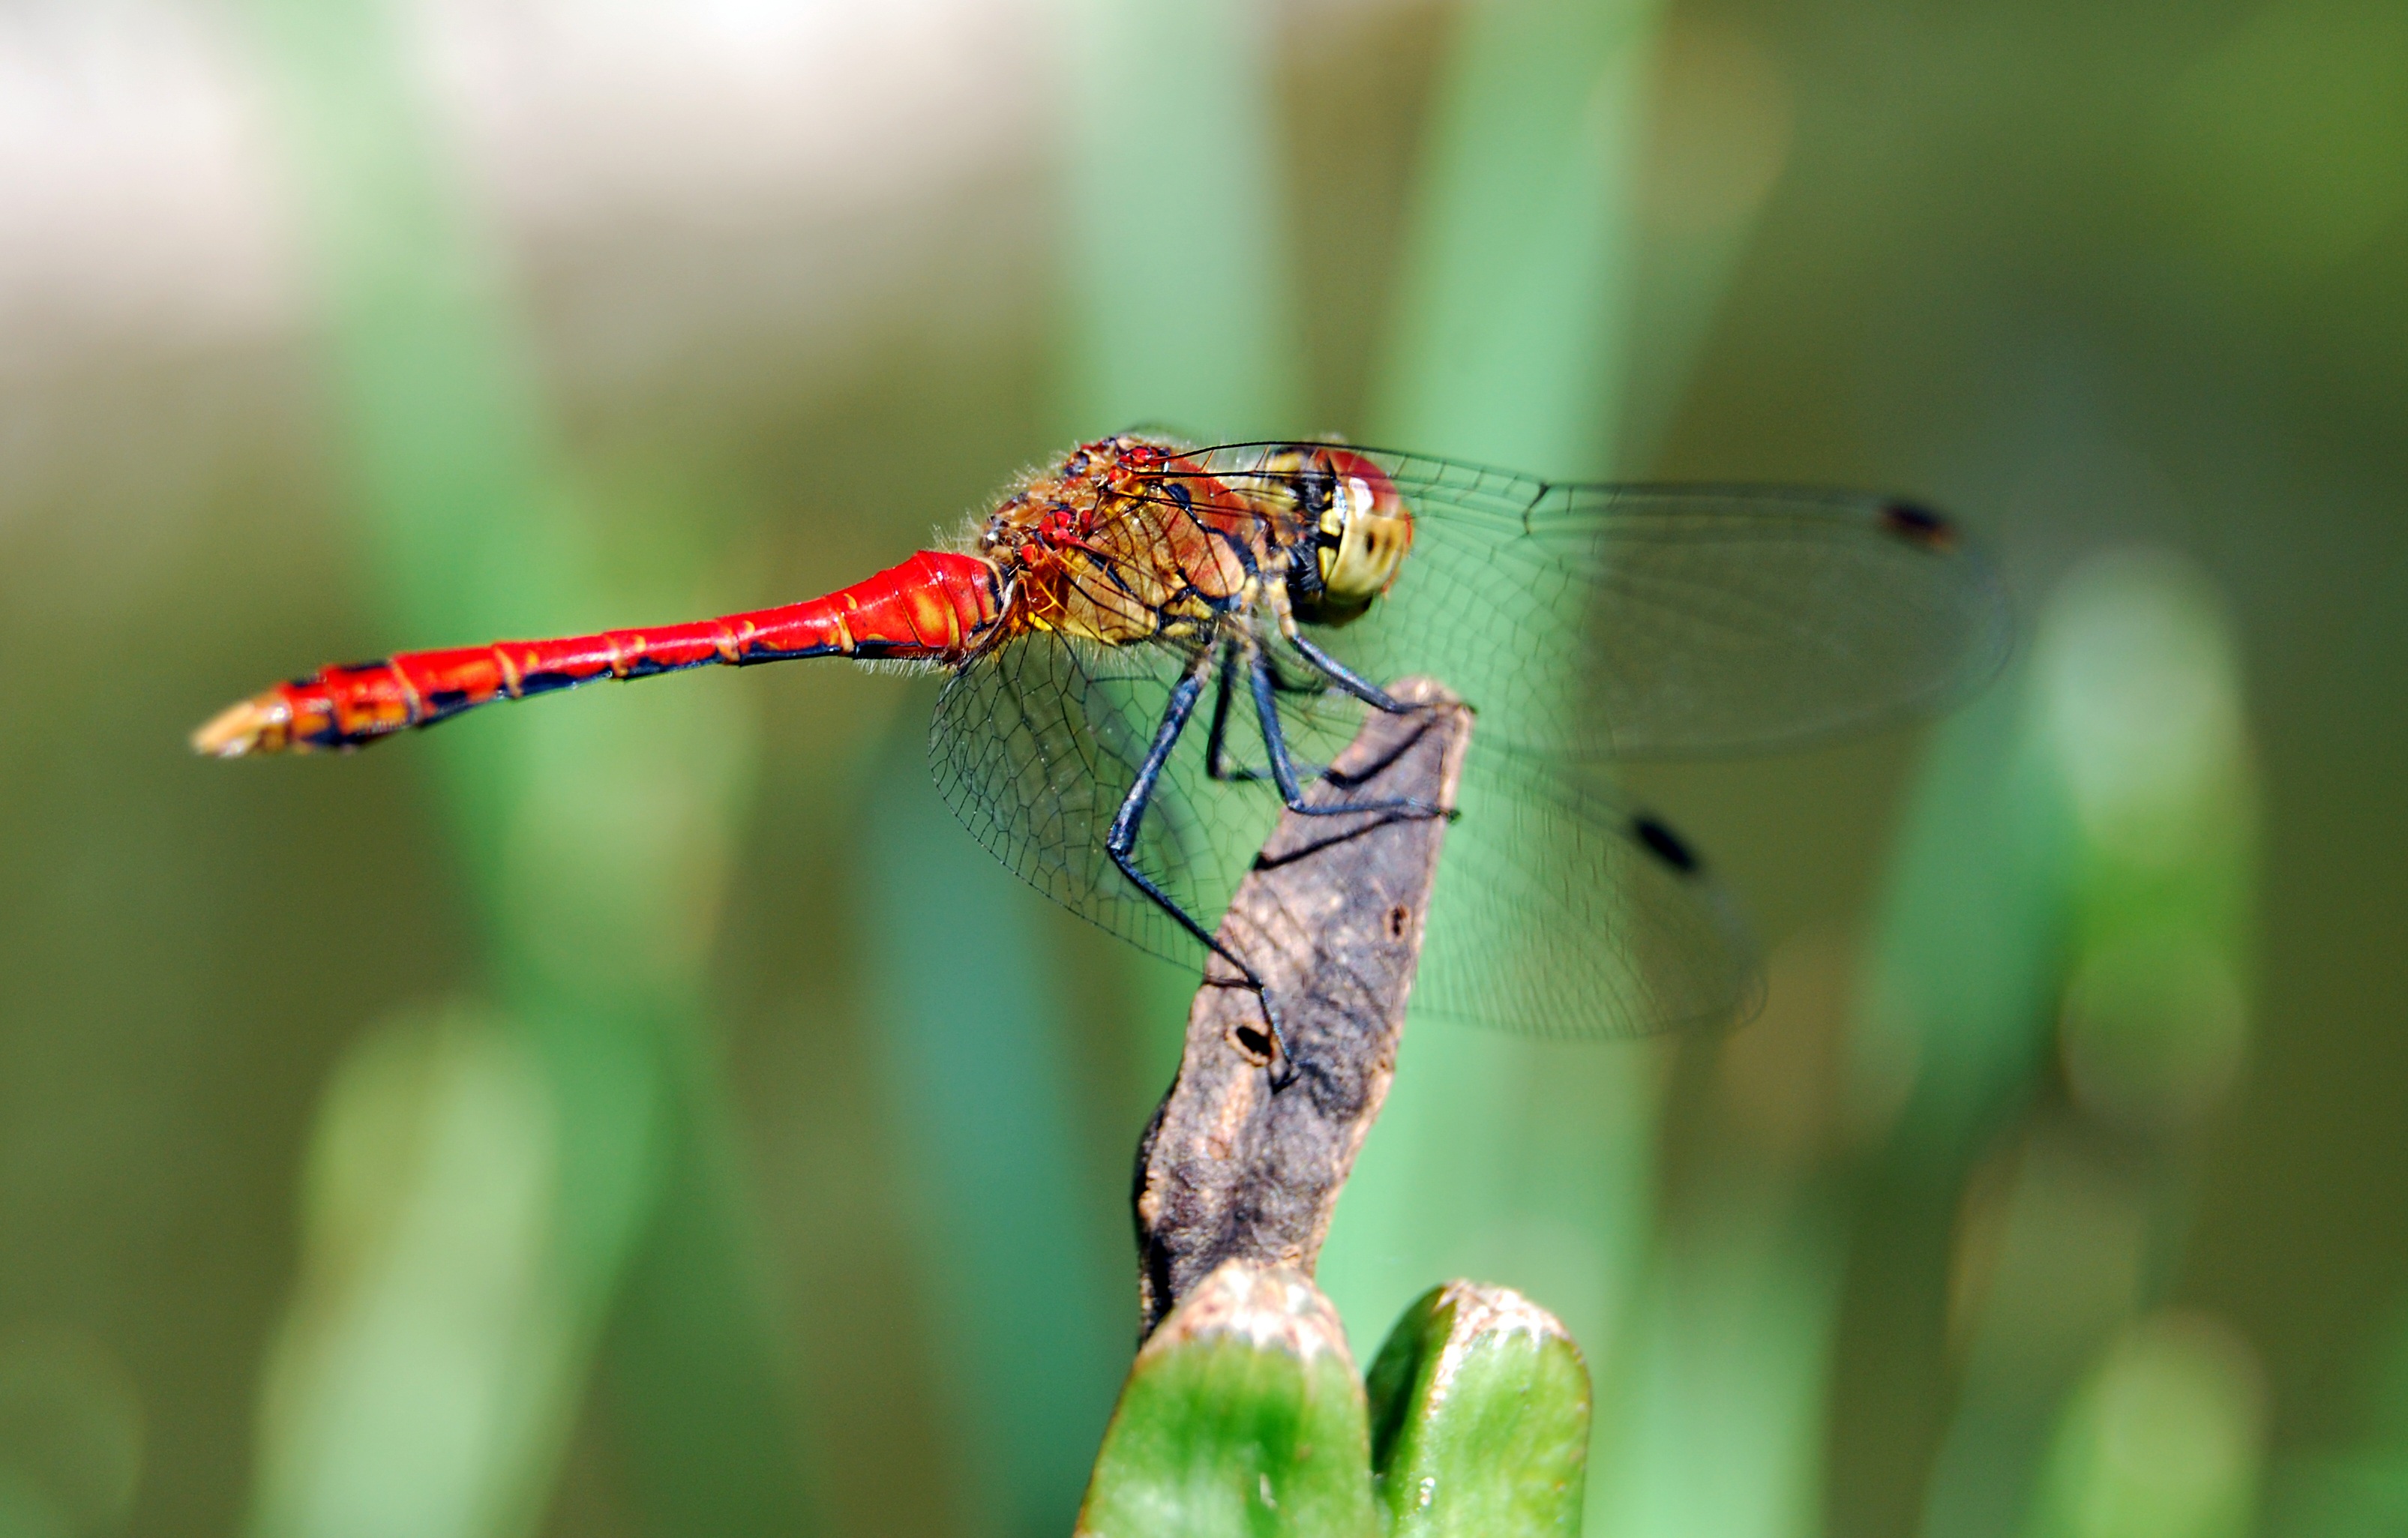
nature, wing, photography, green, red, insect, fauna, invertebrate, close up, dragonfly, damselfly, macro photography, arthropod, dragon fly, plant stem, dragonflies and damseflies